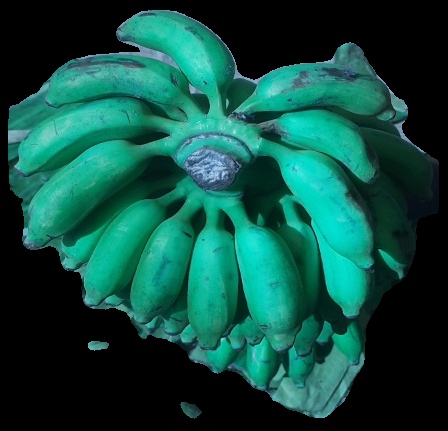
Variety: elakki-bale
Grade: grade3